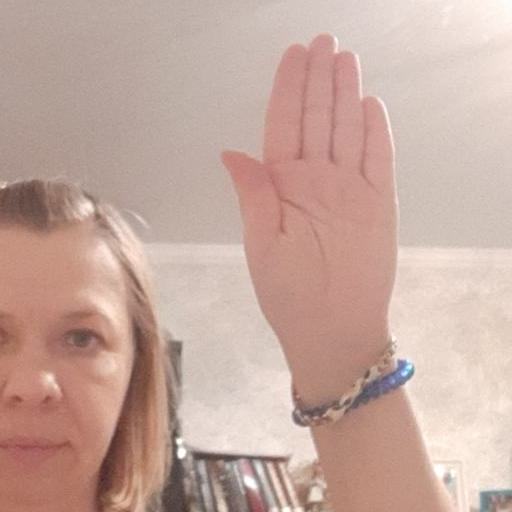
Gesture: stop